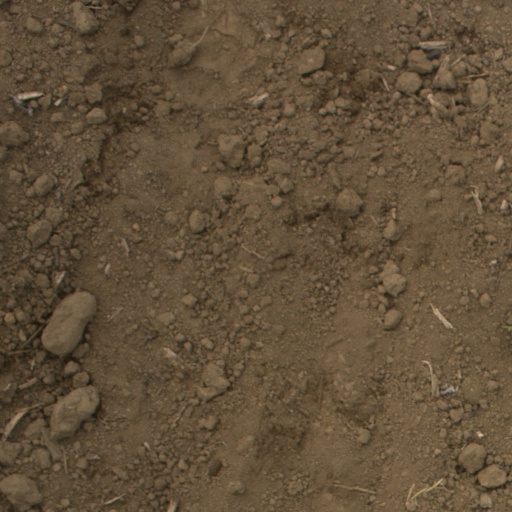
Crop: Jerusalem artichoke